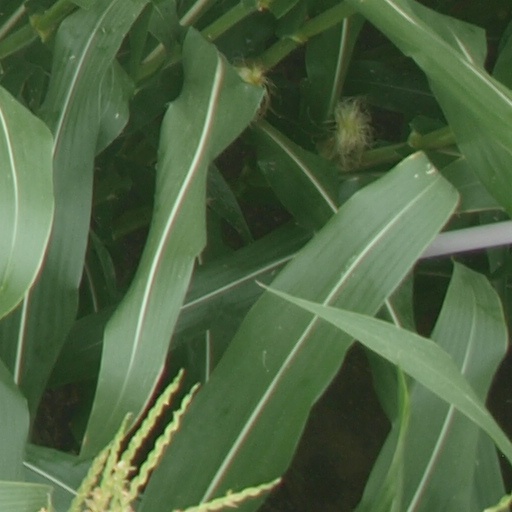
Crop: maize; corn